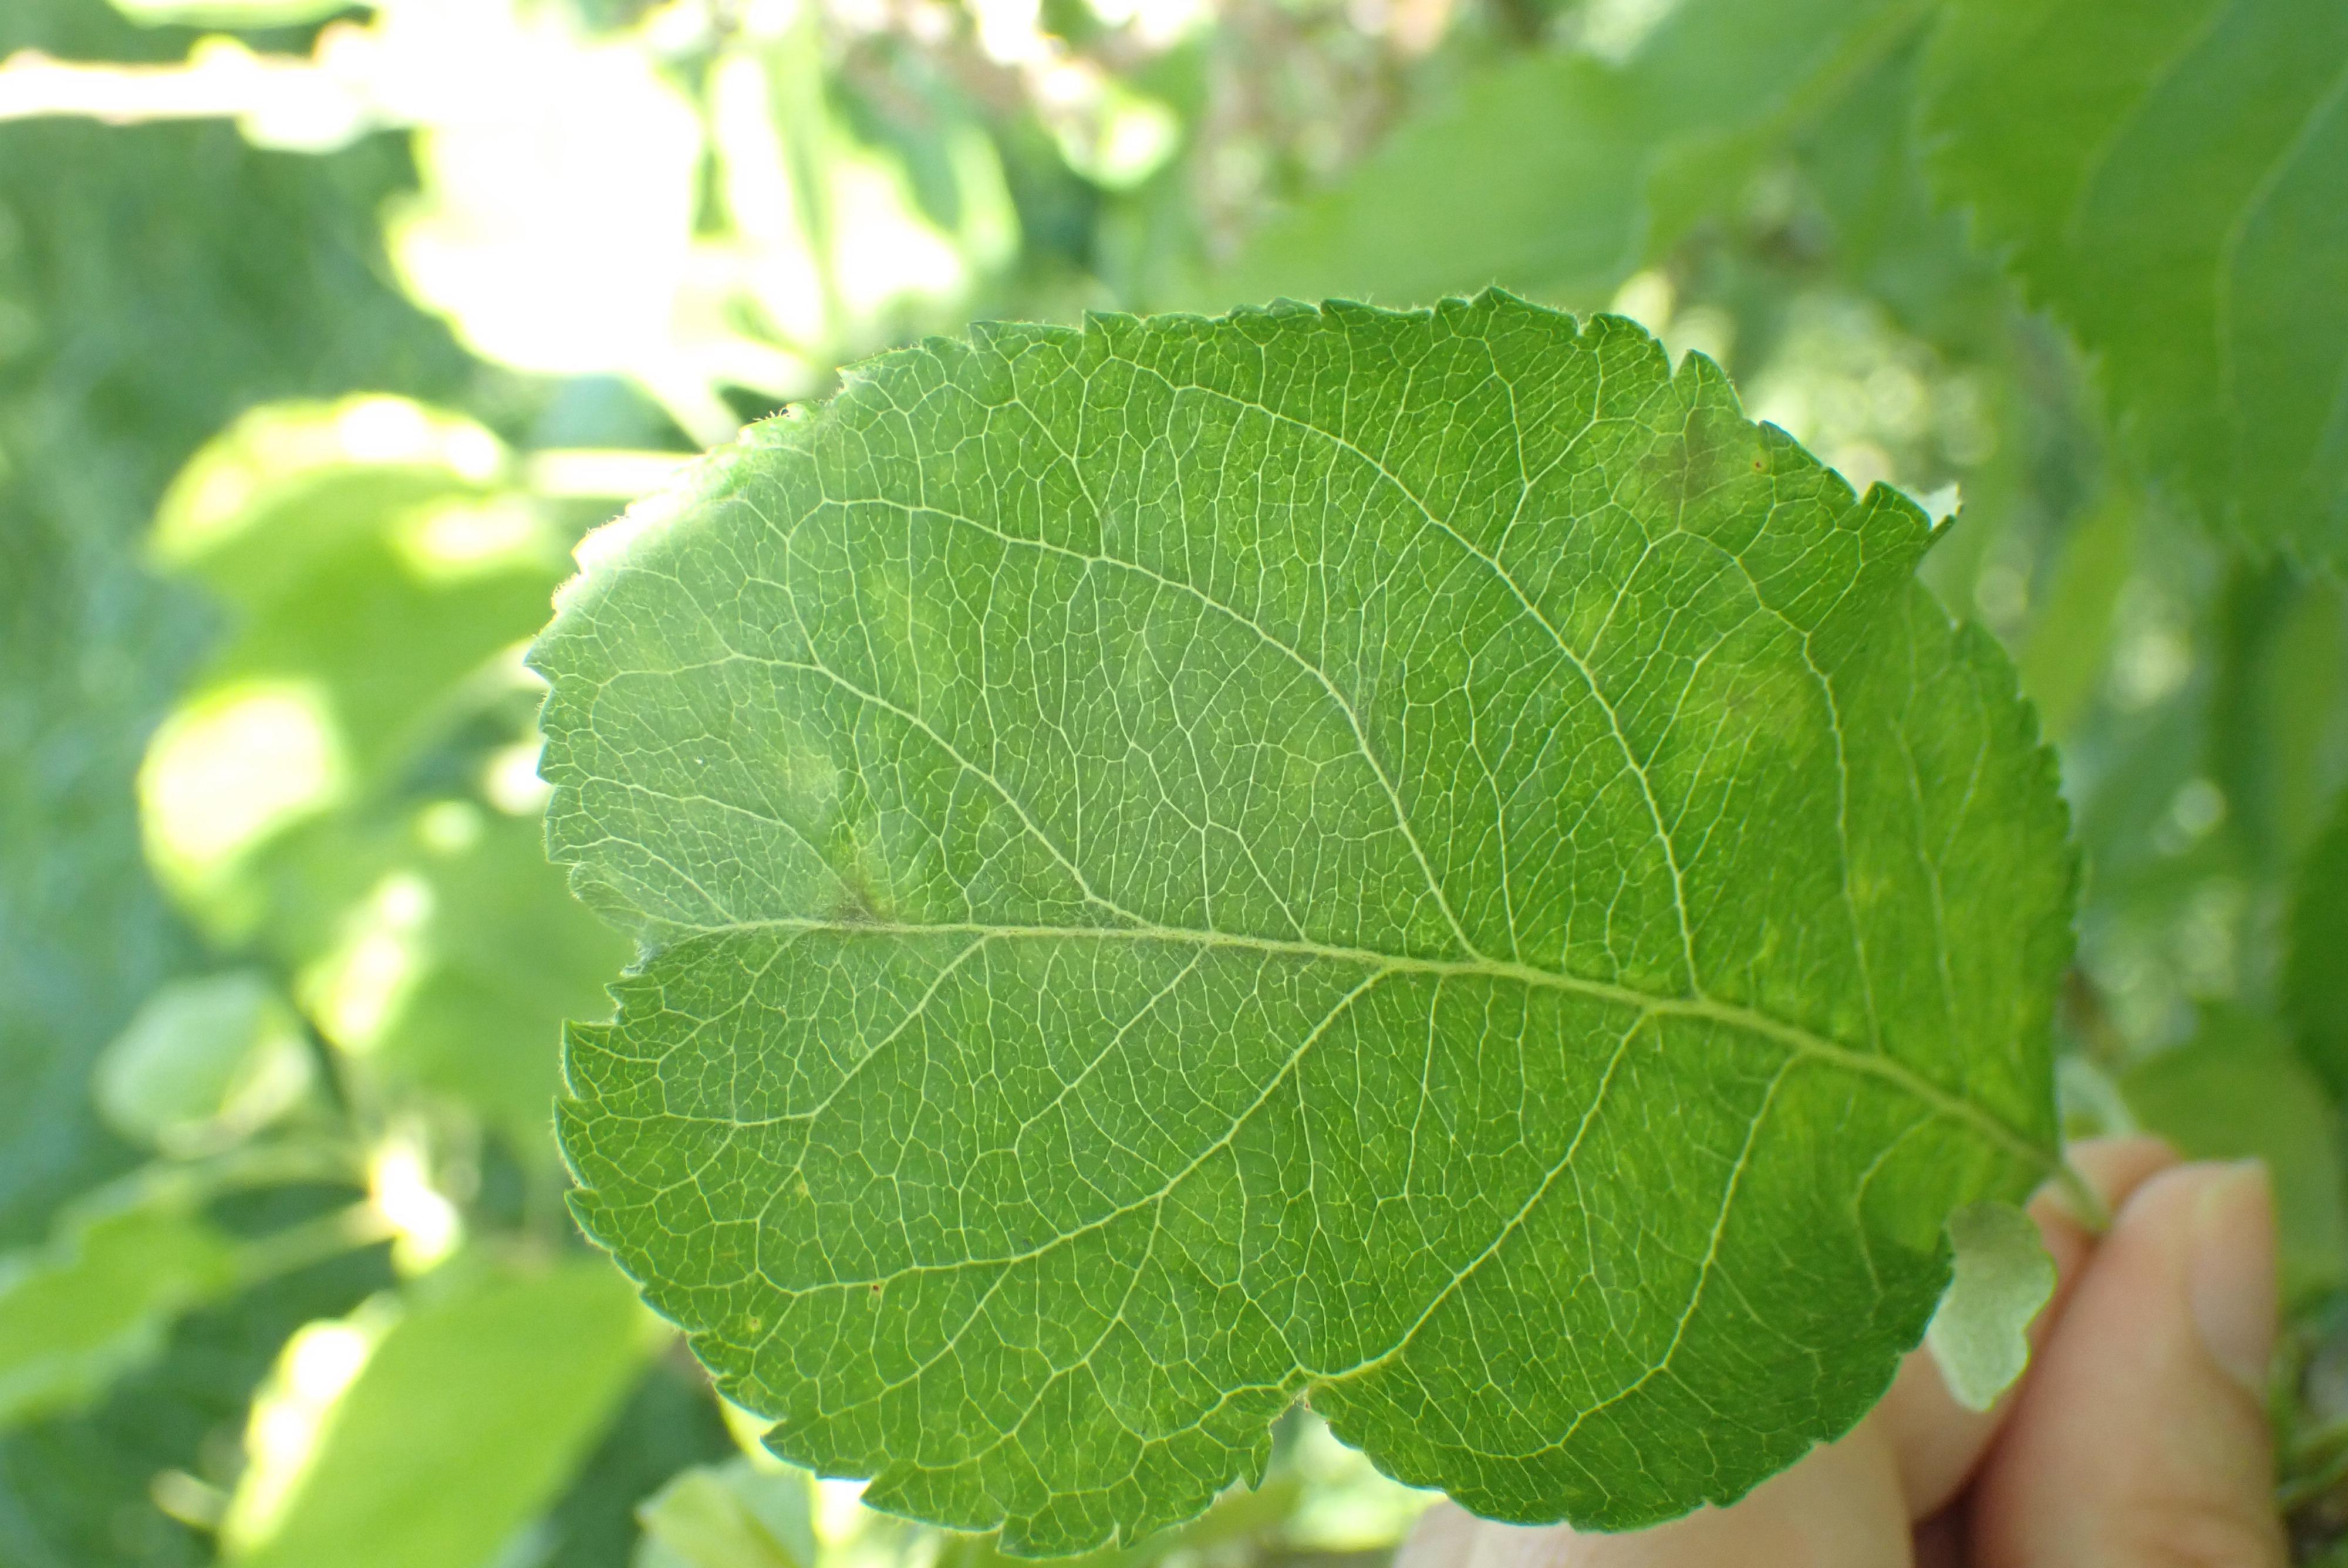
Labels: scab